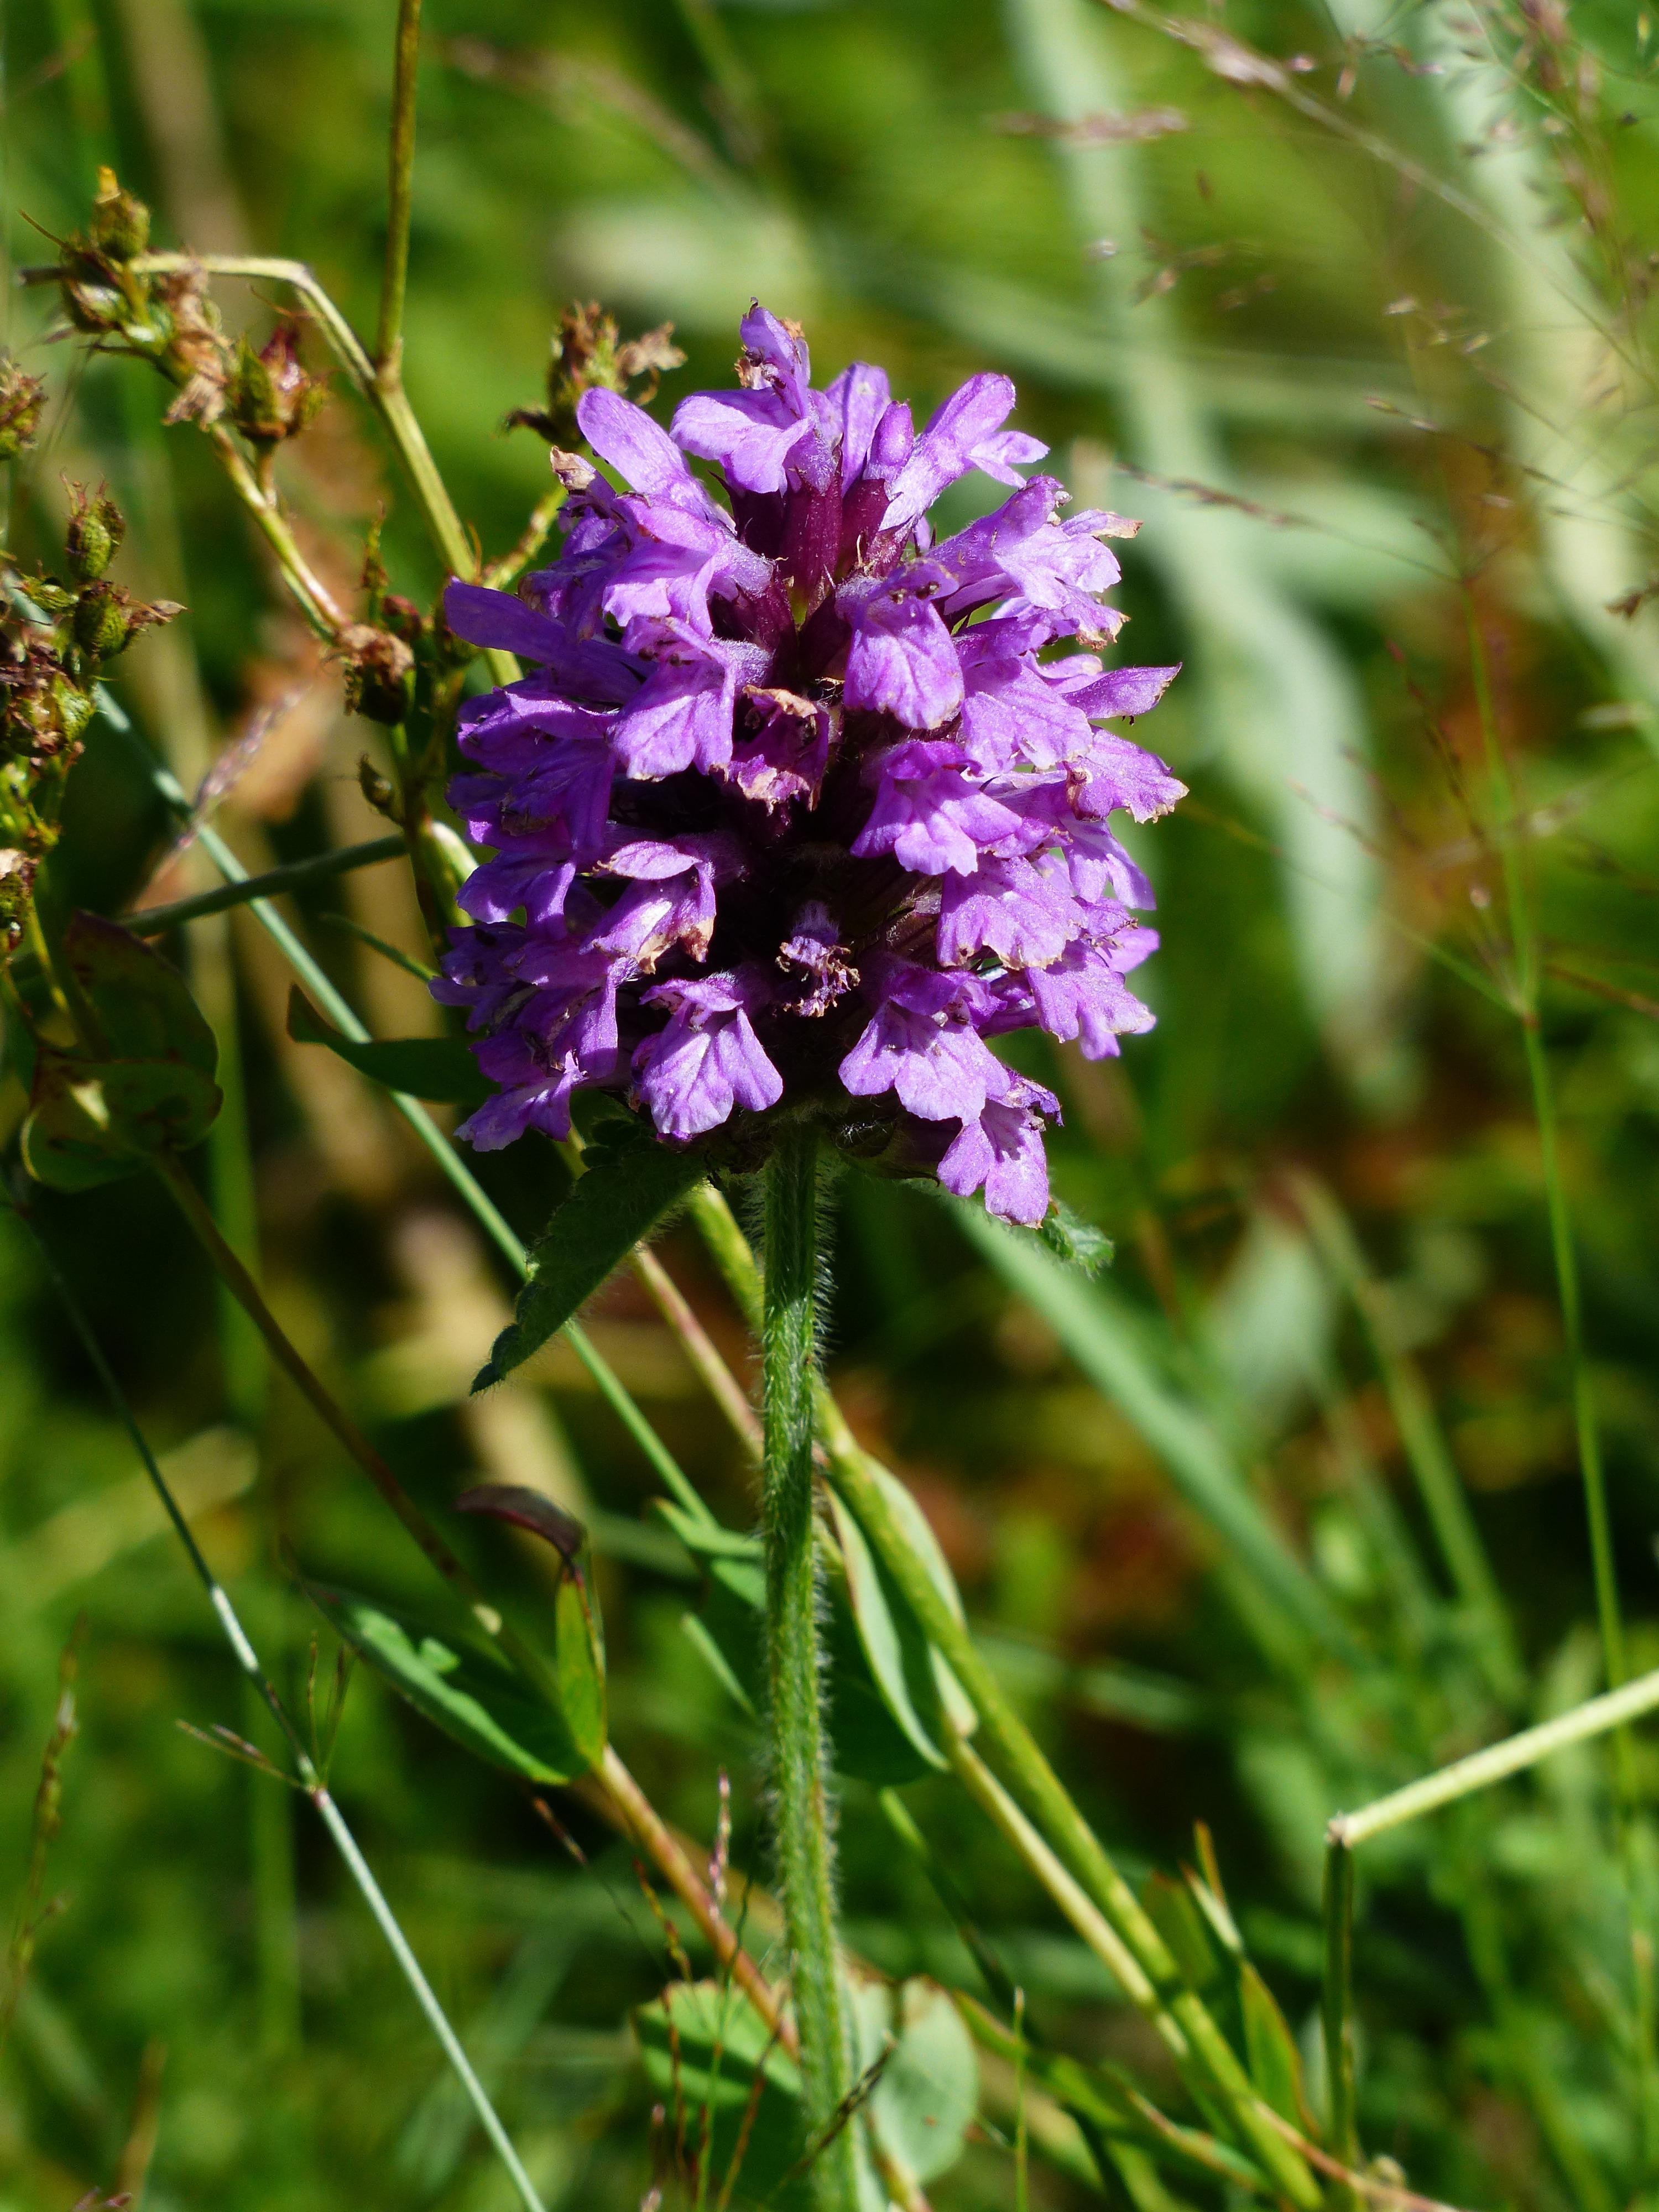
blossom, plant, meadow, prairie, flower, purple, bloom, herb, botany, flora, wildflower, stalk, violet, hairy, macro photography, flowering plant, prunella, lamiaceae, alpine flower, alpine plant, mager meadow, neglected grassland, land plant, accentor, prunella grandiflora, large accentor, large brunelle, lime grass, lime lean grass, festuco brometea